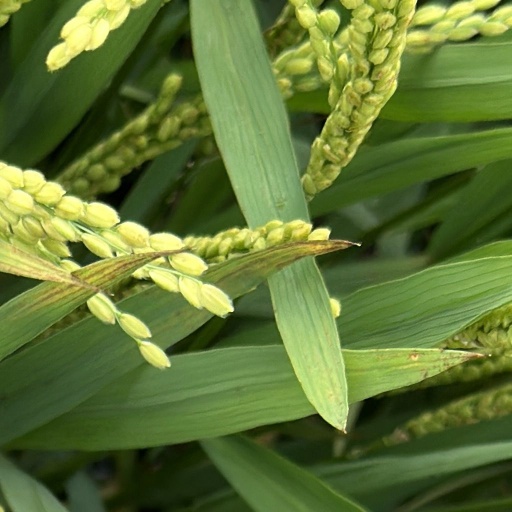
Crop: rice